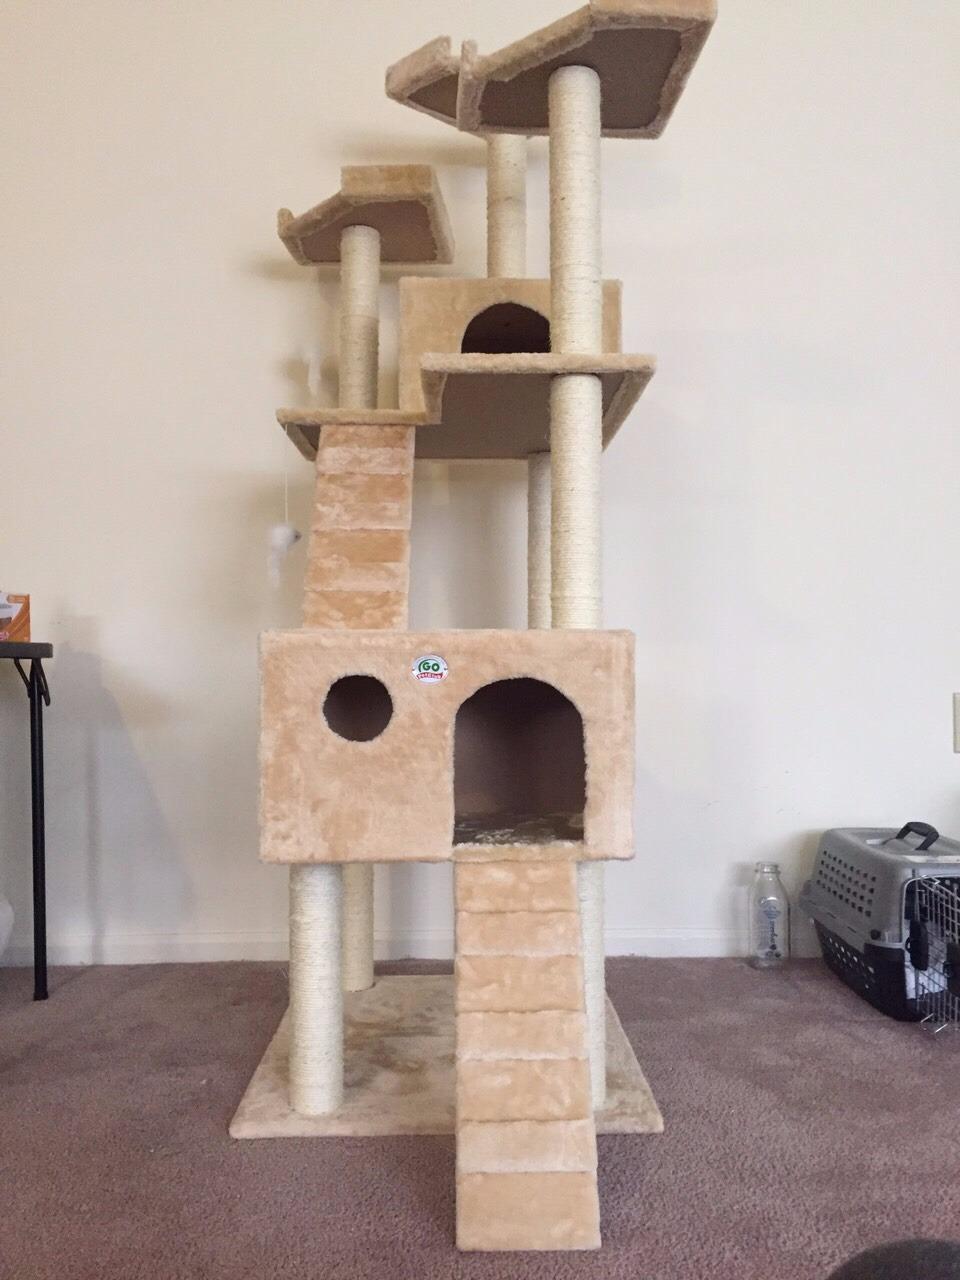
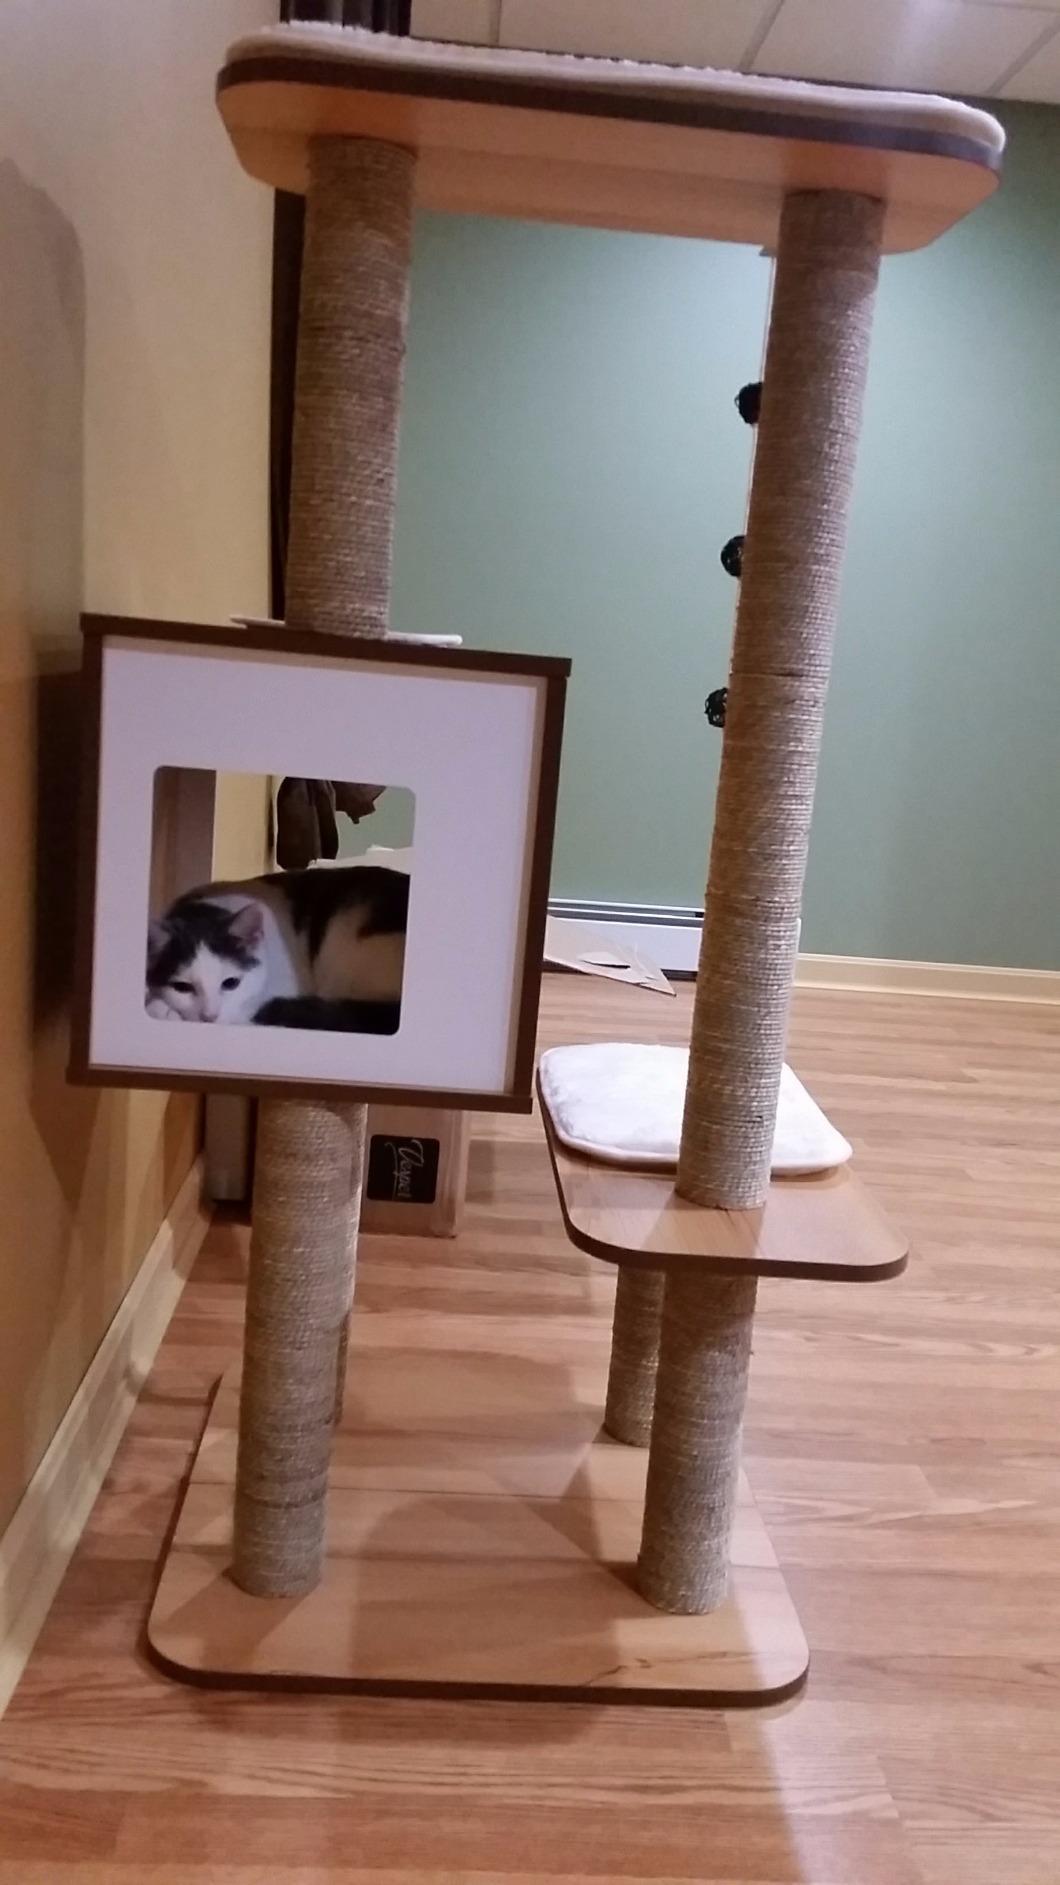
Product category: items_cat tree
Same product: no